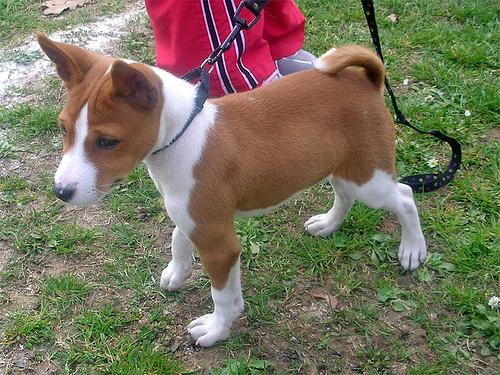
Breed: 243-n000103-basenji